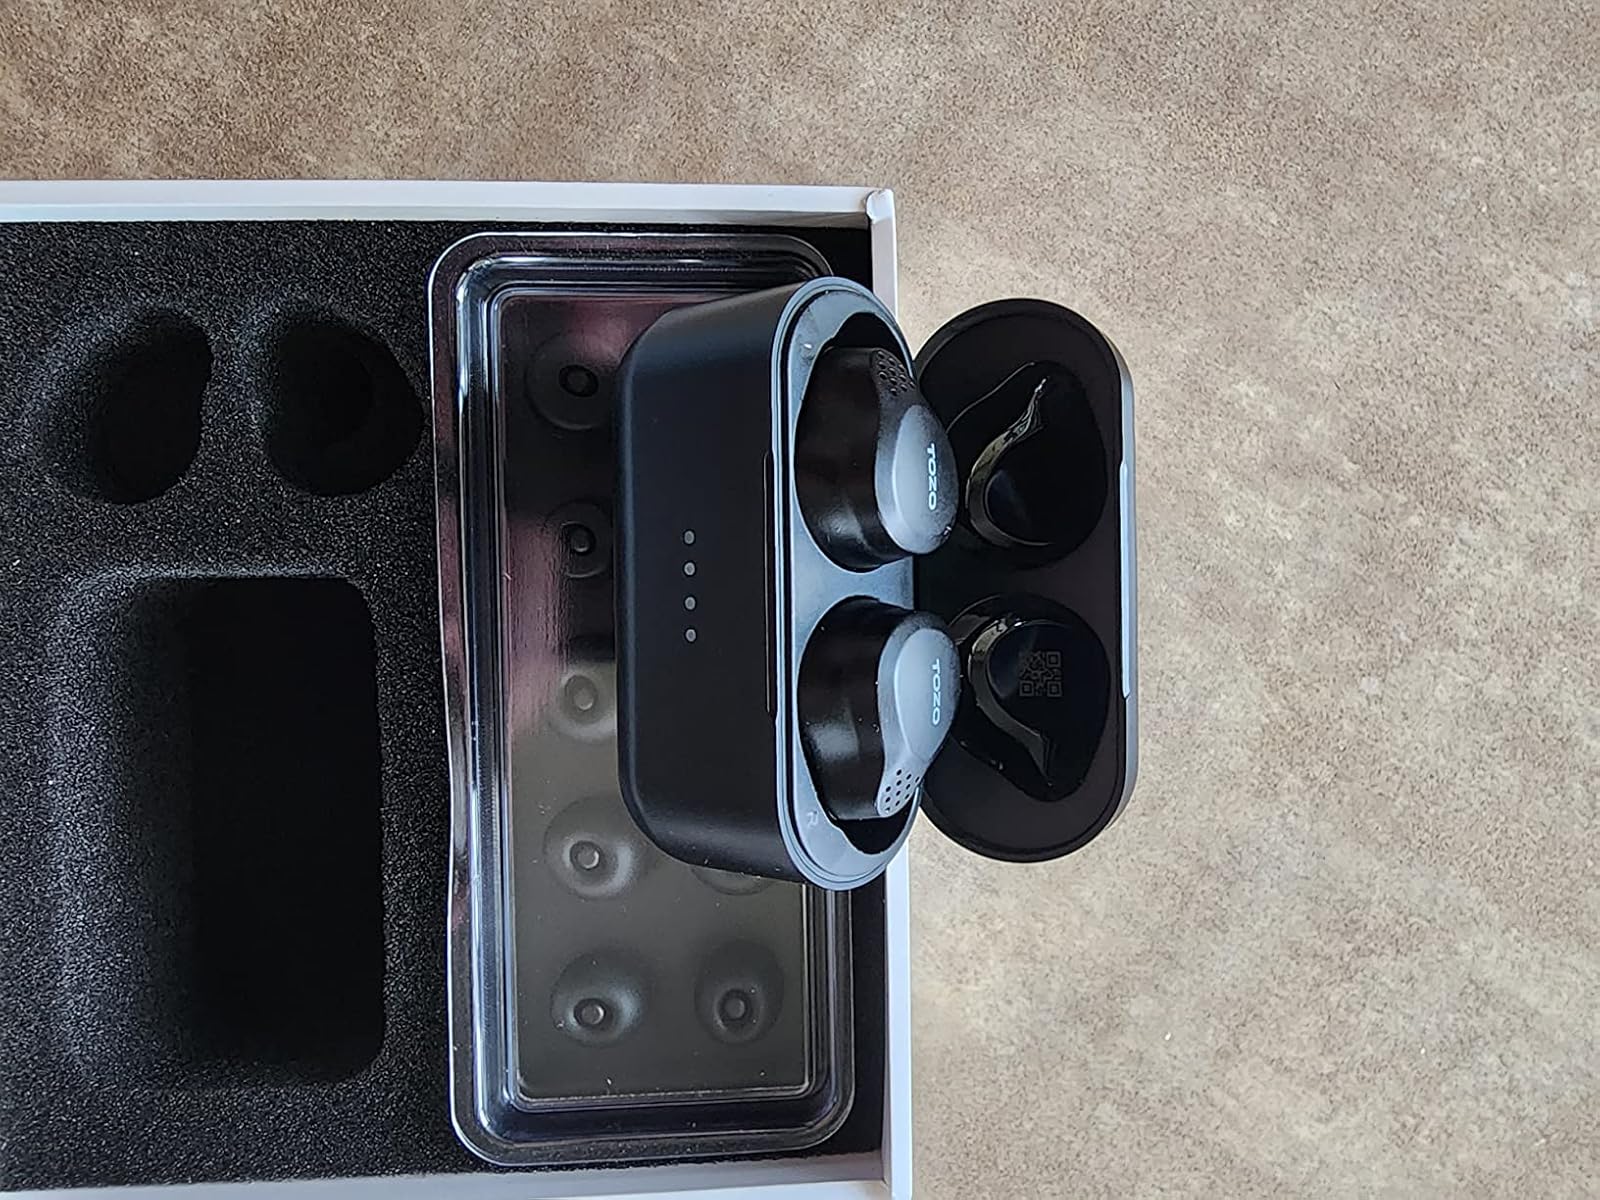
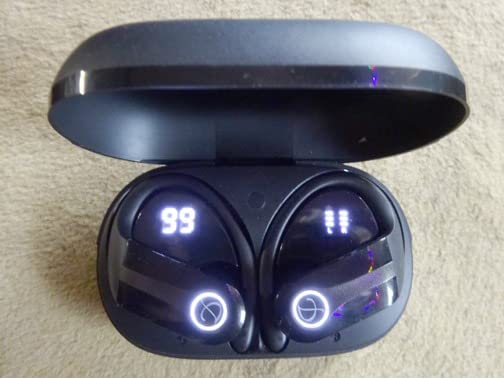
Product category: earbuds
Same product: no